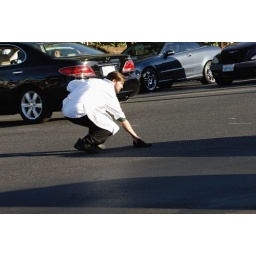
His hat fell out of his car right in the middle of the intersection. Very brave or...